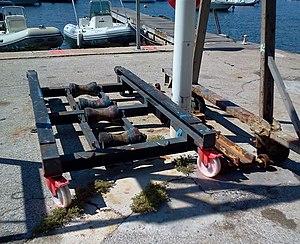
Un ber ou berceau est une charpente de bois ou métal qui supporte un navire et glisse avec lui pendant le lancement. On appelle aussi ber un appareil dans lequel on place un bateau pour le haler à terre, sur un slipway par exemple, ou pour le maintenir droit pendant les réparations ou le transport par voie ferrée ; ce type de ber peut avoir des roues.